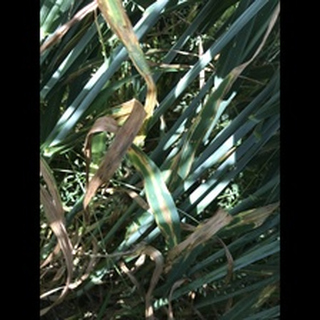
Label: wheat_septoria